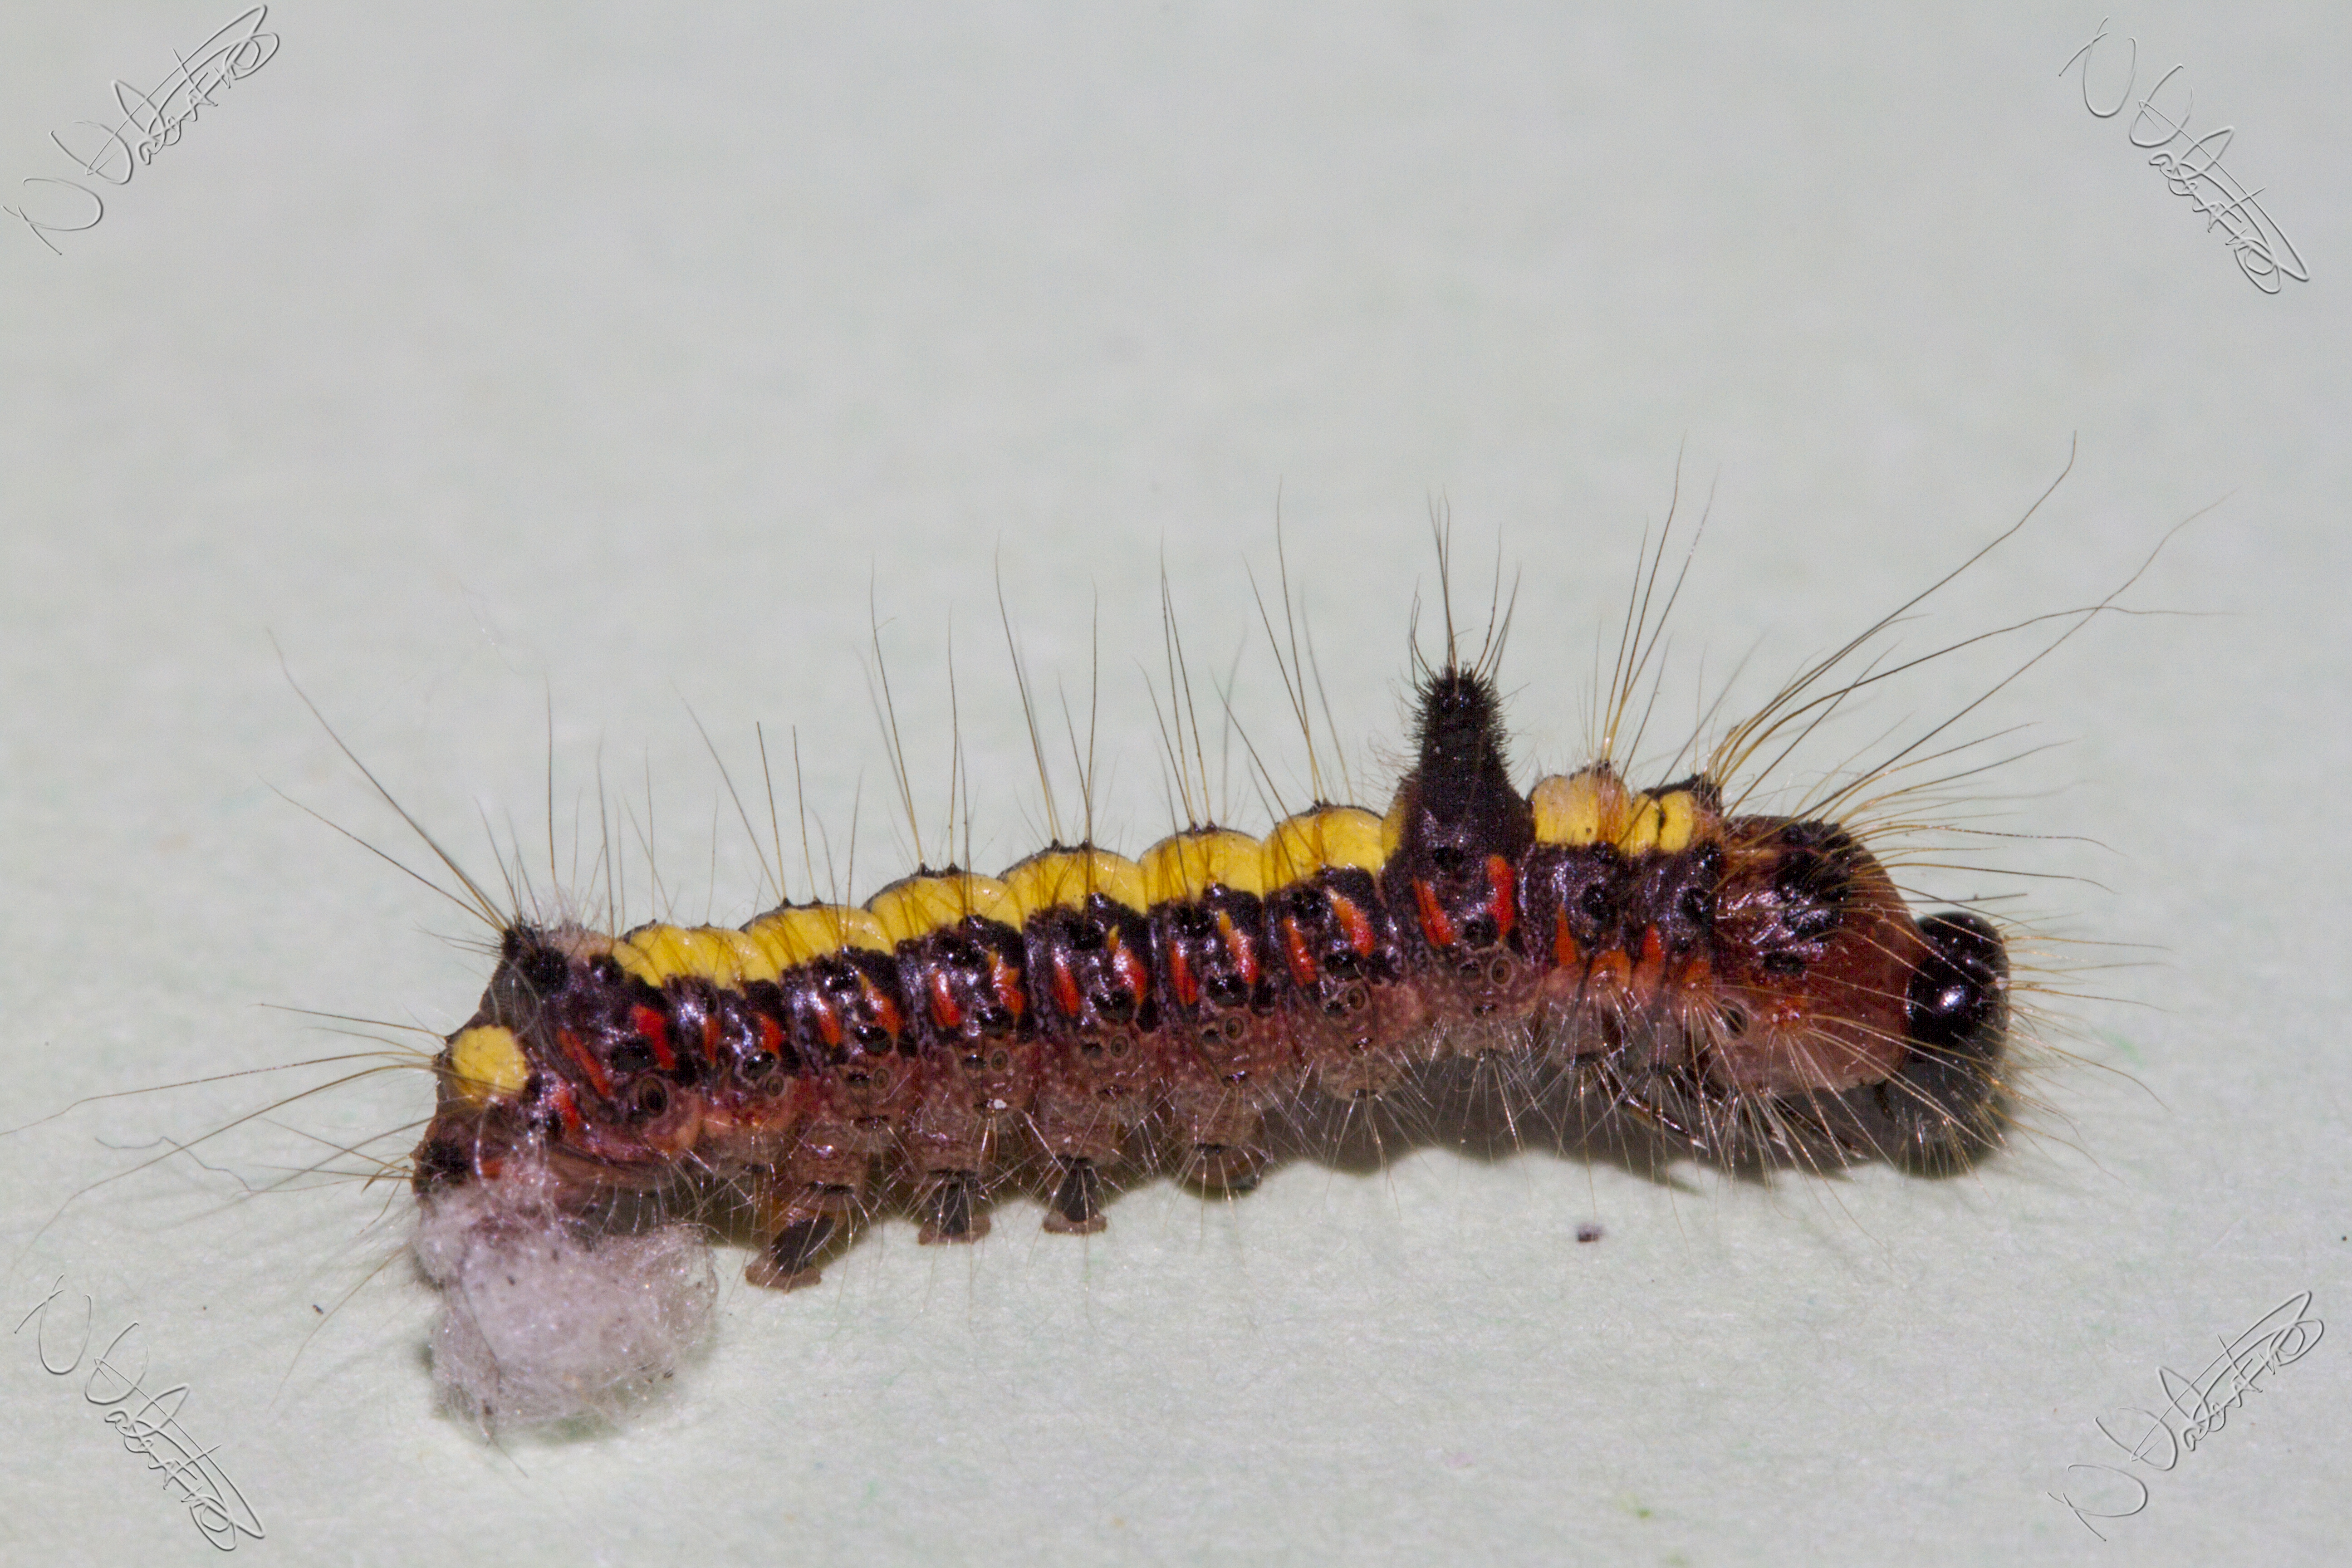
insect, macro, canon, garden, fauna, invertebrate, caterpillar, outdoors, uk, 7d, nikkvalentine, peterborough, larva, macro photography, moths and butterflies